Tekno (toy manufacturer)

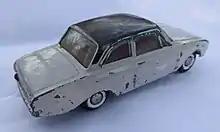
An early Tekno German Ford Taunus with typical two-part wheels

Langes Legetøj also cooperated with a company called Termax - which was in the same building. Termax developed many of the cars, for example, all Mercedes models, Jaguar E type, Opel models, and the DKW Junior. They then were often produced or assembled by Lange's Legetøj.